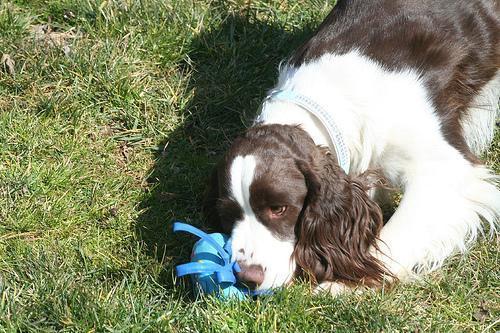
English_springer